Bodenhoffs Plads

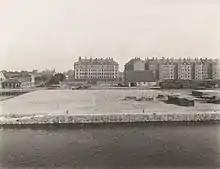
Bodenhoffs Plads seen from the other side of the canal in c. 1895

Hambro's partner, Andreas Nicolai Hansen, played a leading role in the operations of the site. In 1836, he established his own firm under the name A. B. Hansen & Co.. Joseph Hambro's son, Carl Joachim Hambro, moved to London where he founded Hambros Bank. In circa 1840, Joseph Hambro sold his share of Hambros Plads to Hansen. In the 1750s, Hansen took his two eldest sons, Alfred and Harald Hansen, as partners in the firm.